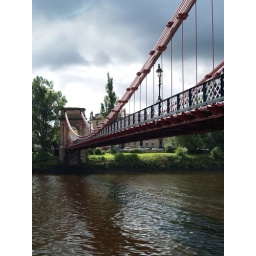
lovely red and white painted pedestrian bridge over the river Clyde in Glasgow